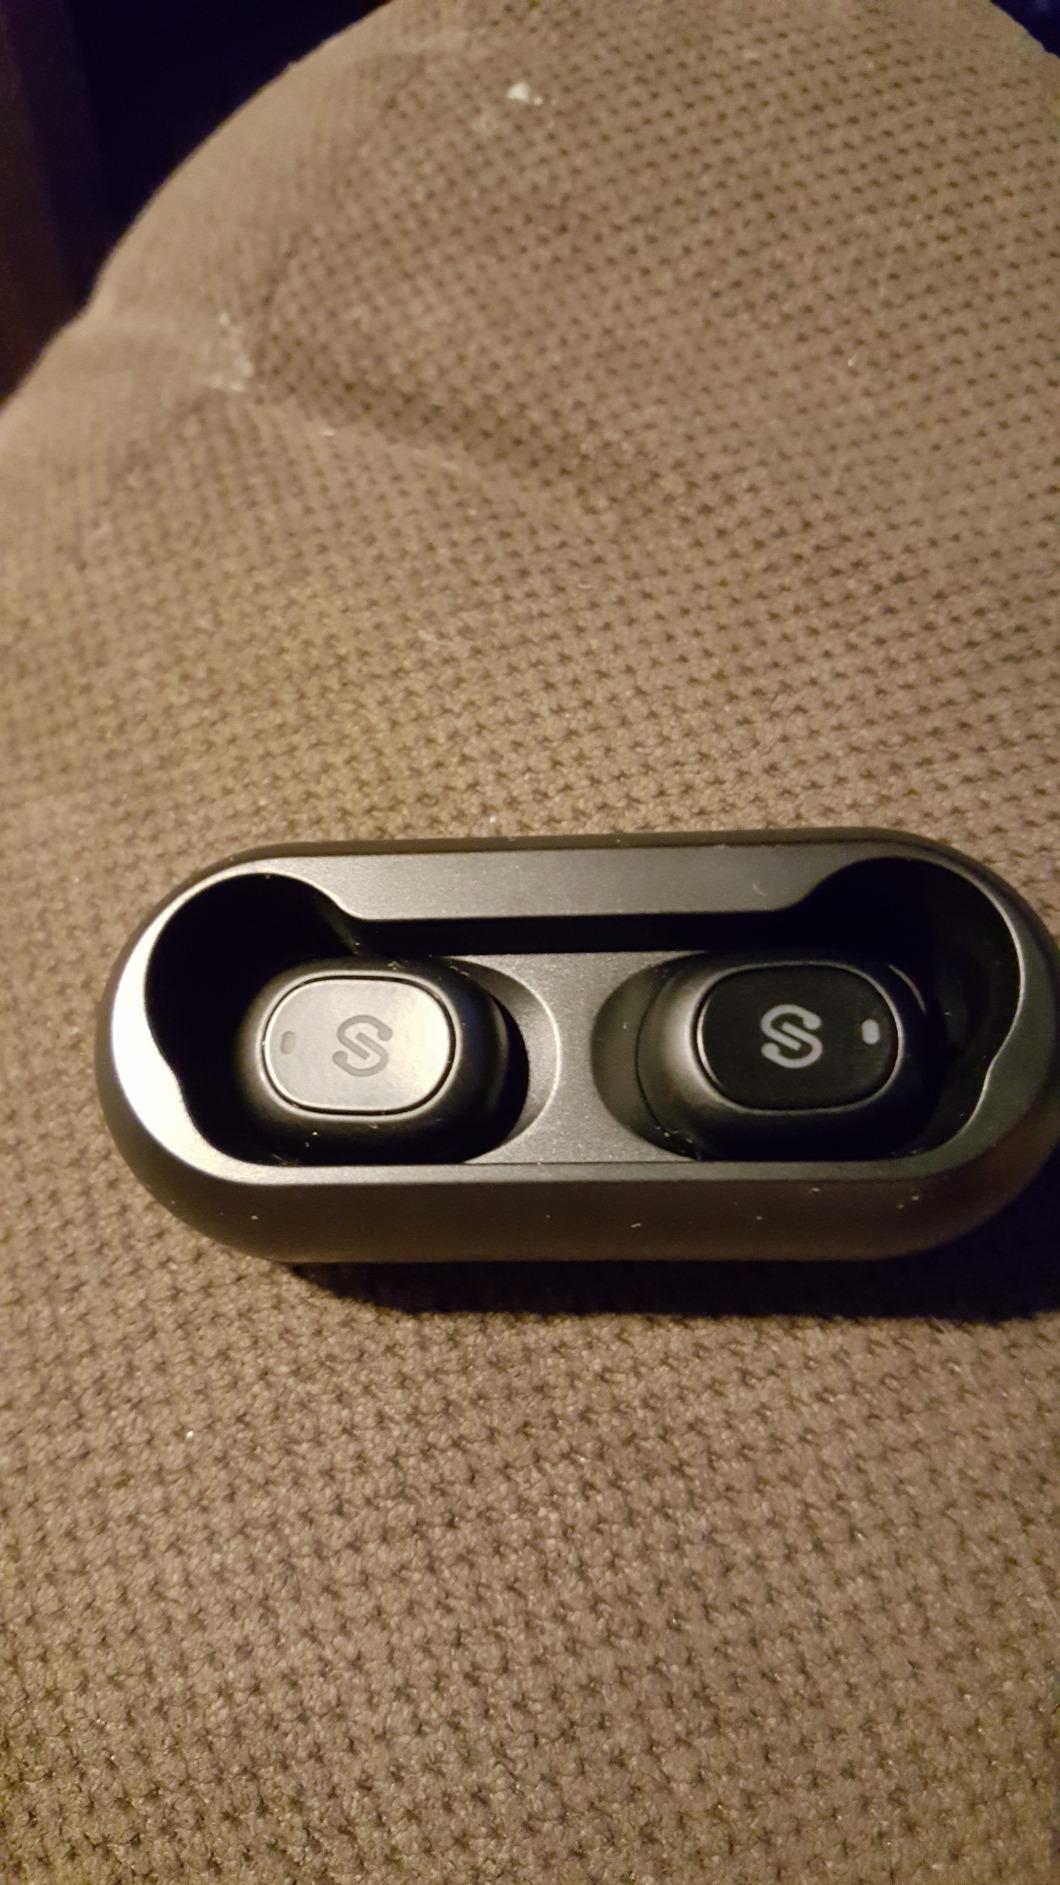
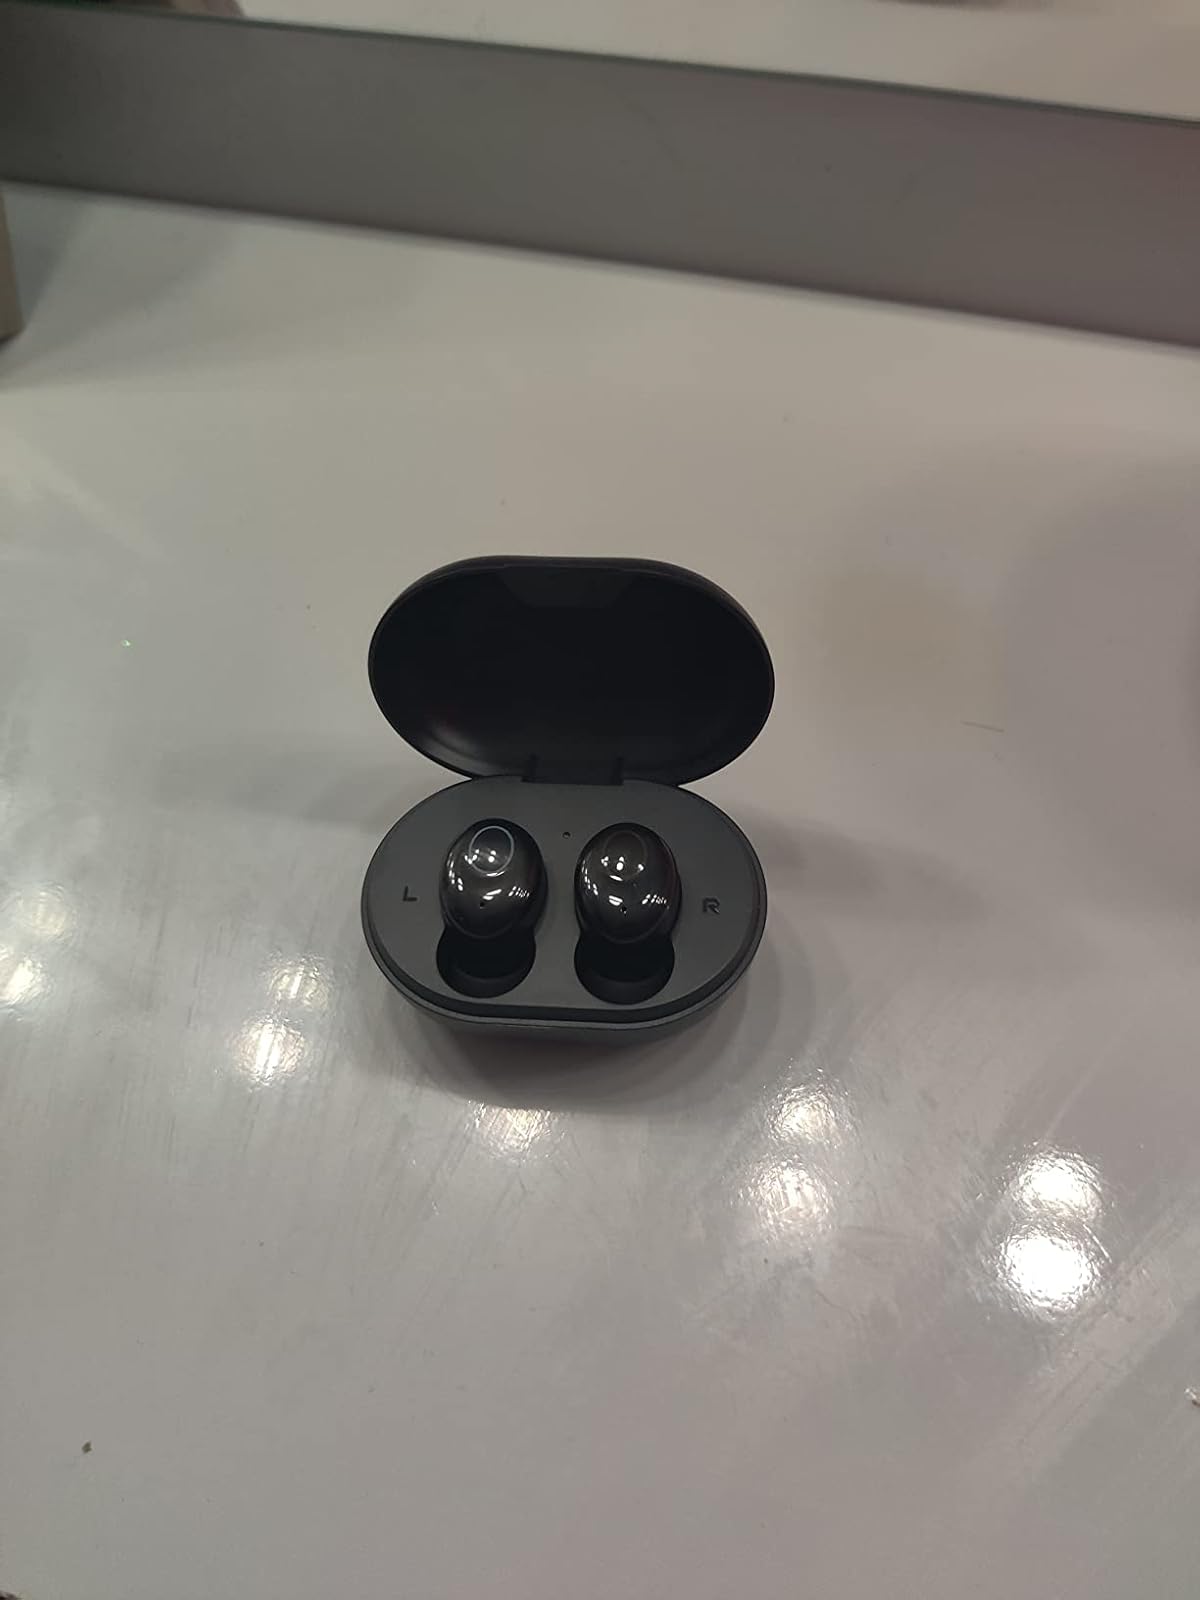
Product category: earbuds
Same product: no